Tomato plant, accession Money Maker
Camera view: vertical (180 deg); turntable rotation: 180 degrees
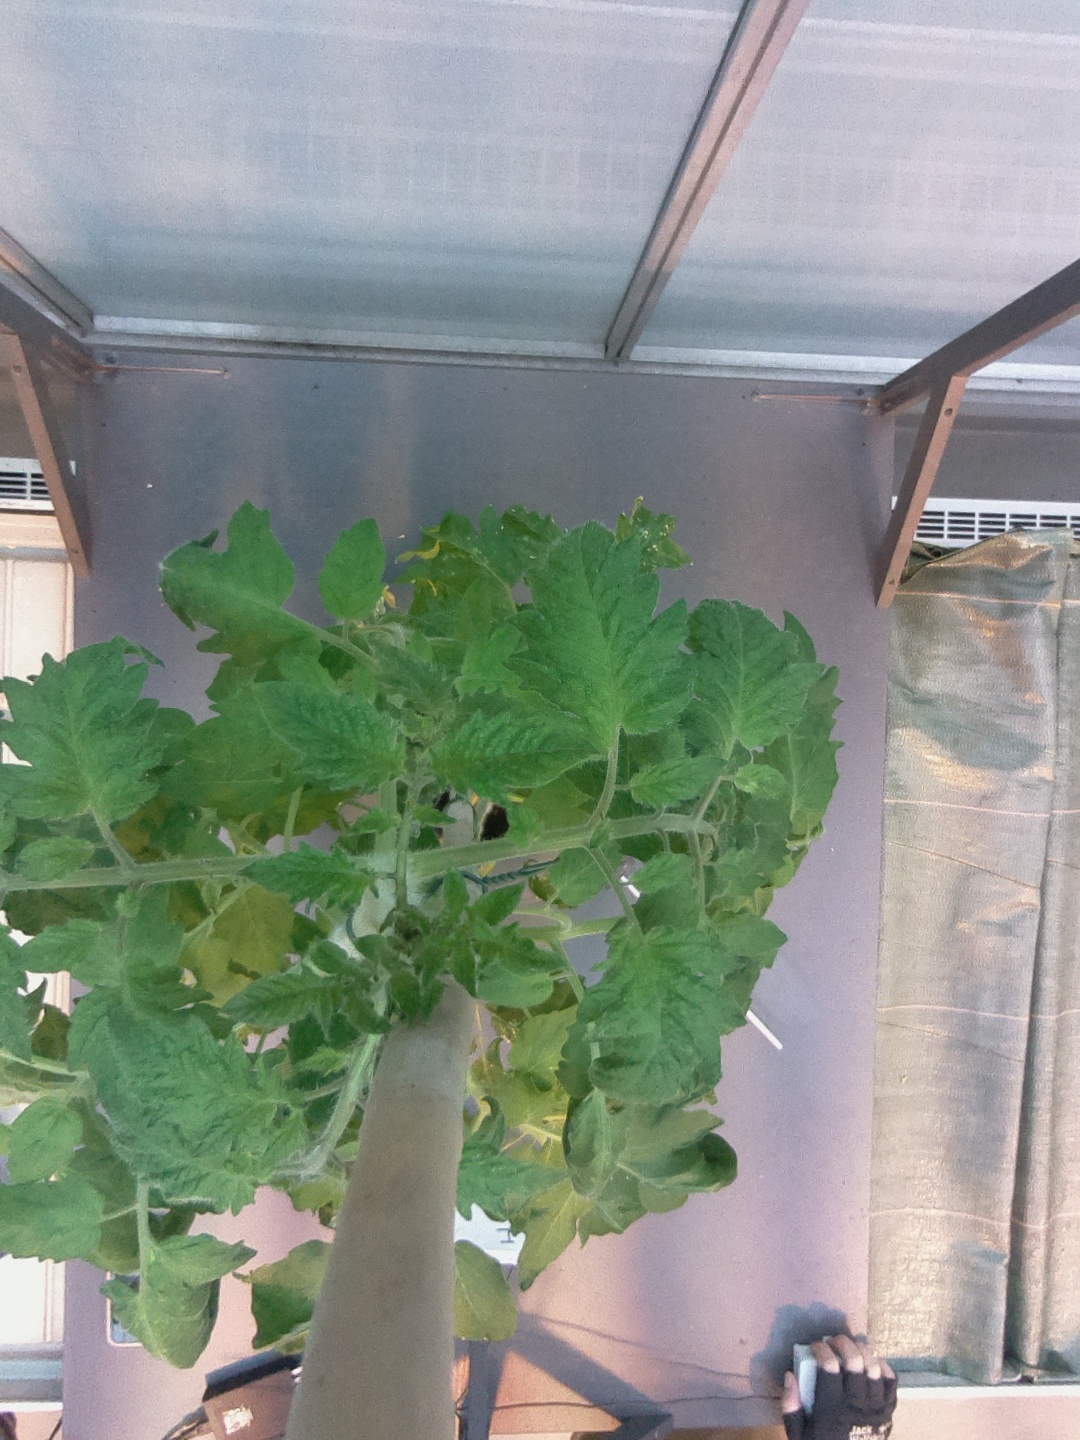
BBCH growth stage 62: 20%-30% of flowers open